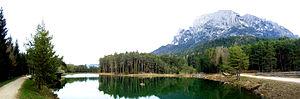
Le lac de Fiè est un petit lac alpin situé sur le plateau de Fiè à 1 036 m sur la commune de Fiè allo Sciliar, à environ 25 km de Bolzano.